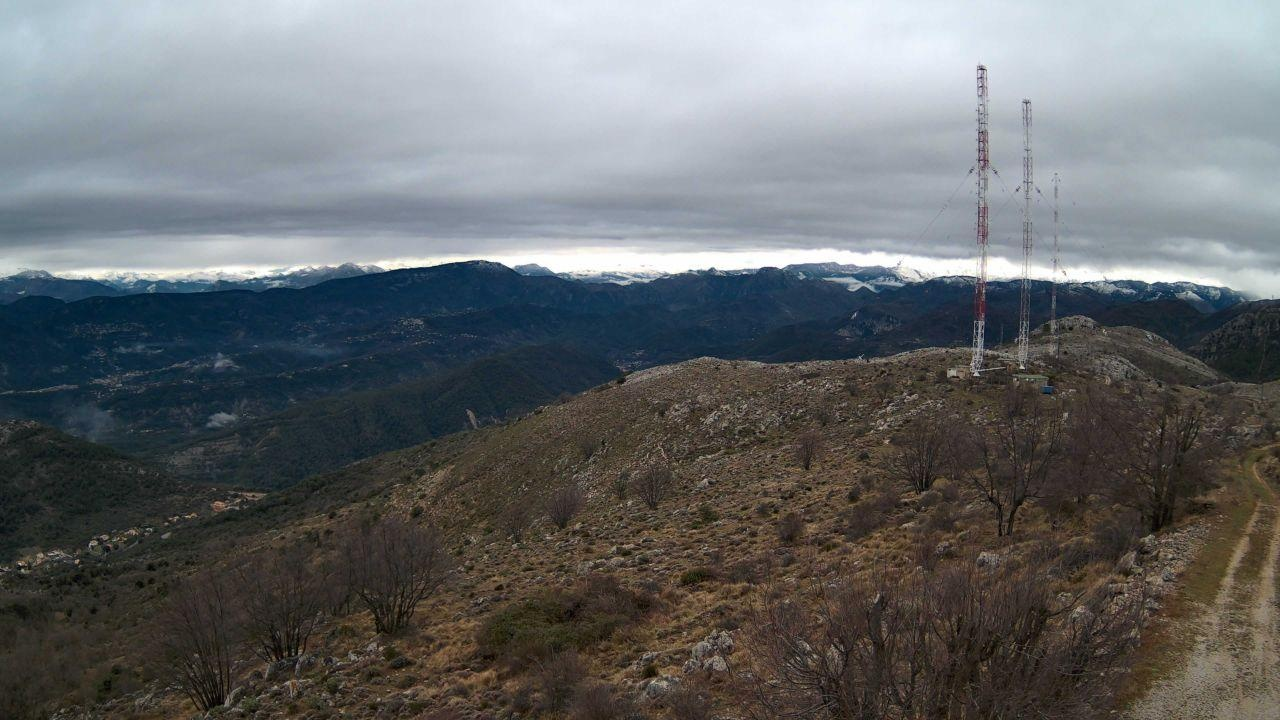
Fire: no
Smoke: yes